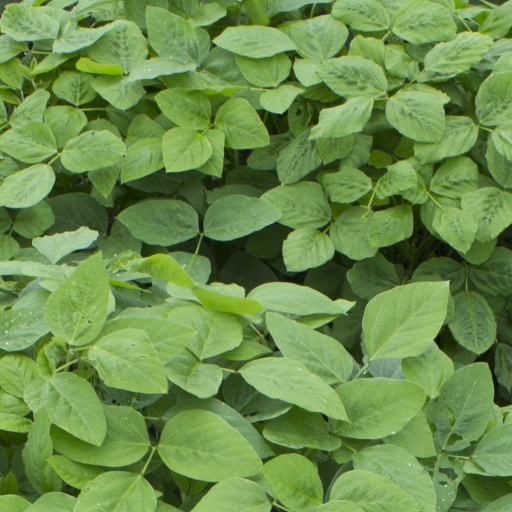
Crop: soybean